Manuel del Valle

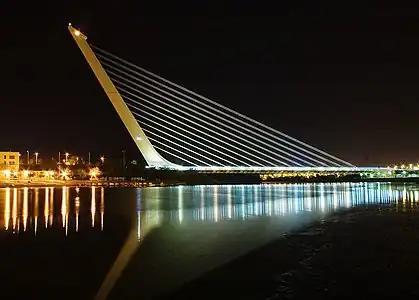
The Alamillo Bridge. Construction began in 1989 under Mayor del Valle. Completed in 1992.

Prime Minister Felipe González and the PSOE swept to power in the 1982 Spanish general election. However, despite the win, Manuel del Valle decided to leave the national Senate and focus on his political career in his home city of Seville. In 1983, Manuel del Valle led the PSOE candidates to an absolute majority on the Seville City Council. Del Valle and the PSOE ousted incumbent Seville Mayor Luis Uruñuela of the Andalusian Party. With a PSOE majority in city council, Manuel del Valle was sworn into his first term as mayor on 24 May 1983. He won re-election in June 1987 with a smaller PSOE simple majority in the city council.